London Waterloo station

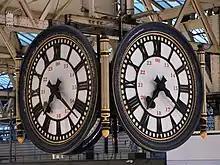
Waterloo station clock

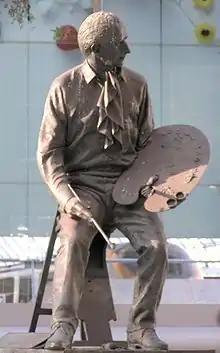
The statue of Terence Cuneo by Philip Jackson formerly at Waterloo

After the transfer of Eurostar services from Waterloo, the former Eurostar platforms 20–24 of Waterloo International remained unused until they were fully brought back into service in May 2019, after partial re-opening in December 2018. Waterloo suffered significant capacity problems, until the former international station were brought back into service for domestic use. In December 2008 preparatory work was carried out to enable platform 20 to be used by South West Trains suburban services. However, the conversion of the remaining platforms was delayed as it required alterations to the track layout outside the station. Platforms 20–22 were reopened for domestic use at the end of 2018. The final set, 23–24, opened in May 2019. The refurbishment and reopening of platforms 20–24 increased capacity at Waterloo by 30%. The international platforms were only designed to cope with six trains per hour, well below the current capacity for commuter services.